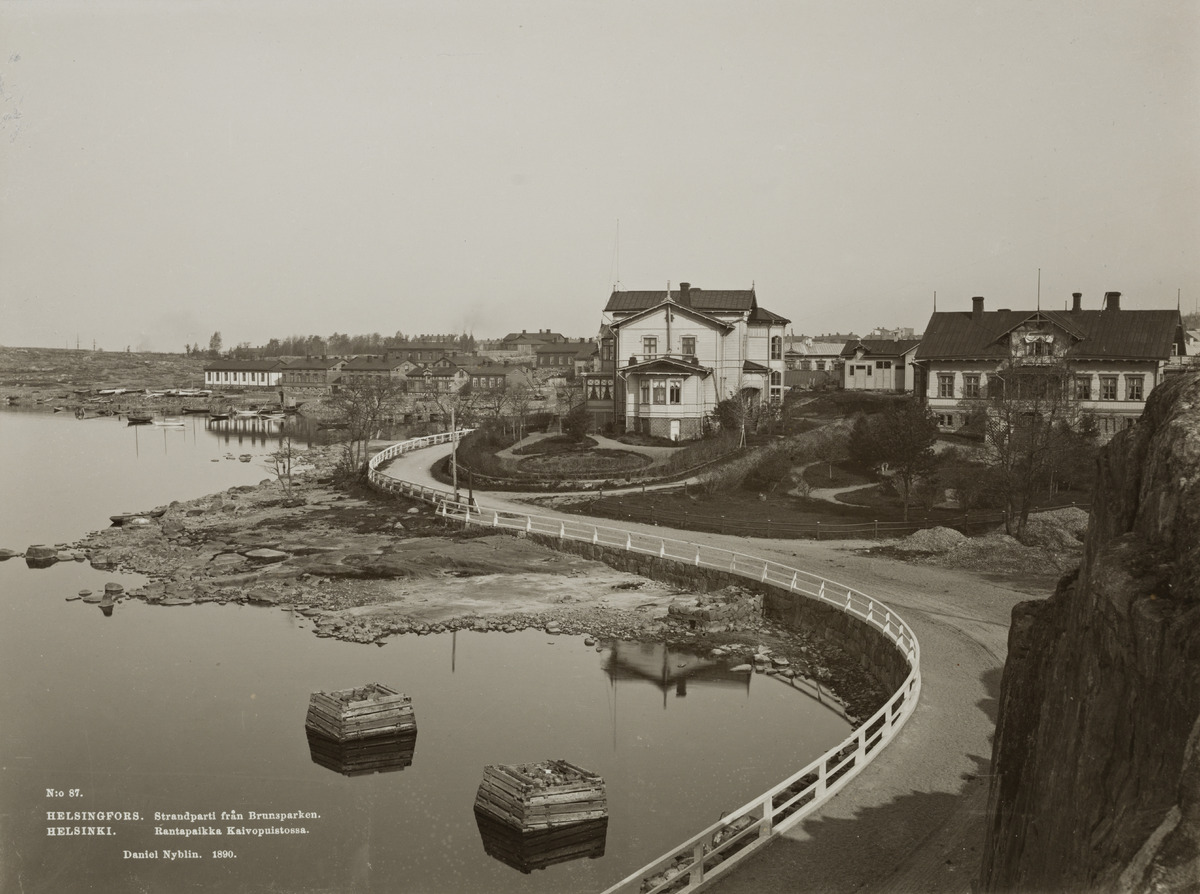
Näkymä Kaivopuiston rannalta, etualalla puurakennuksia osoitteessa Läntinen Puistotie 5 ja 6 (suunnilleen nykyinen Erhenströmintie)
sisällön kuvaus: Näkymä Kaivopuiston rannalta, etualalla puurakennuksia osoitteessa Läntinen Puistotie 5 ja 6 (suunnilleen nykyinen Erhenströmintie). mustavalkoinen
Kuvaaja: Nyblin, Daniel, valokuvaaja
Ajankohta: kuvausaika 1890
Paikka: Suomi, Uusimaa, Helsinki, Kaivopuisto Helsinki, Ehrenströmintie
Aiheet: puistot, rannat, kalliot, puurakennukset, huvilat, asuinrakennukset, merialueet, aidat